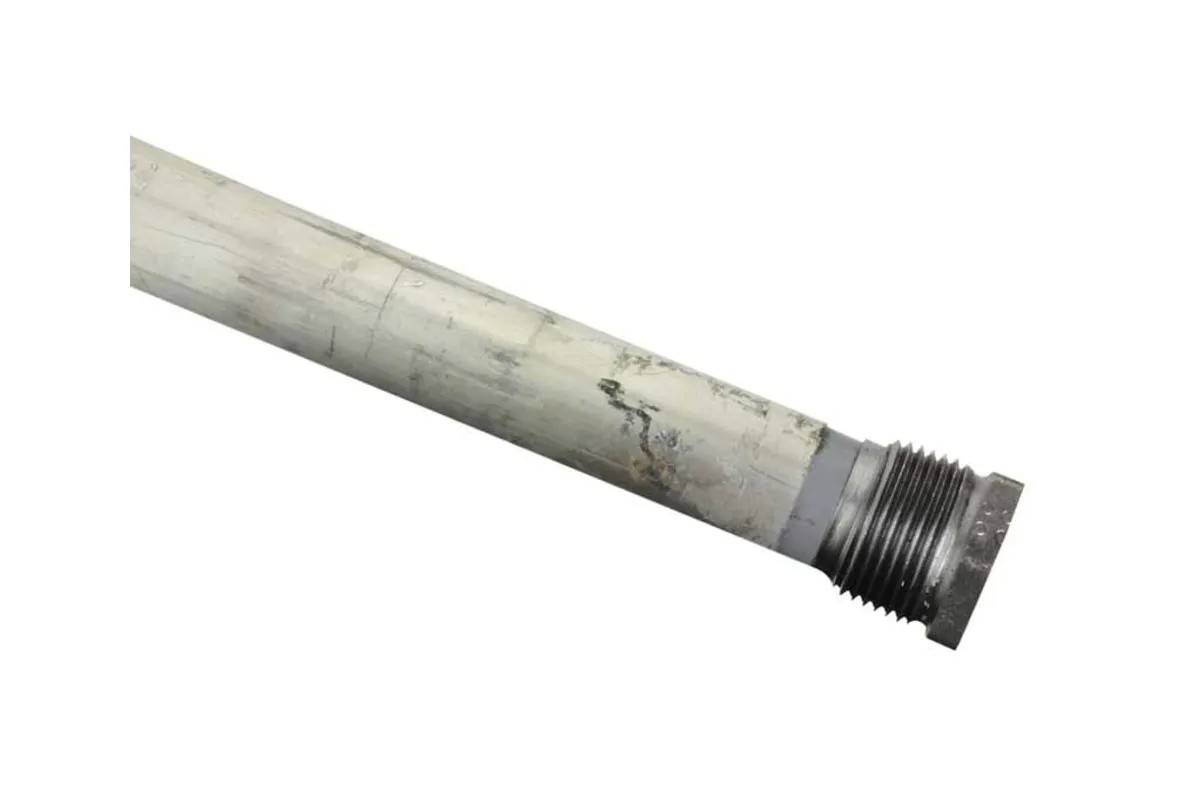
Rheem AP11526BD-2 Anode Rod, 0.900" Diameter x 50-3/8" Length
This Rheem anode rod measures 0.900 inches in diameter and 50-3/8 inches in length. It helps protect water heaters from corrosion by attracting corrosive elements in the water, thus extending the lifespan of the tank.
Brand: Rheem
Category: Home & Garden > Household Appliance Accessories > Water Heater Accessories > Anode Rods